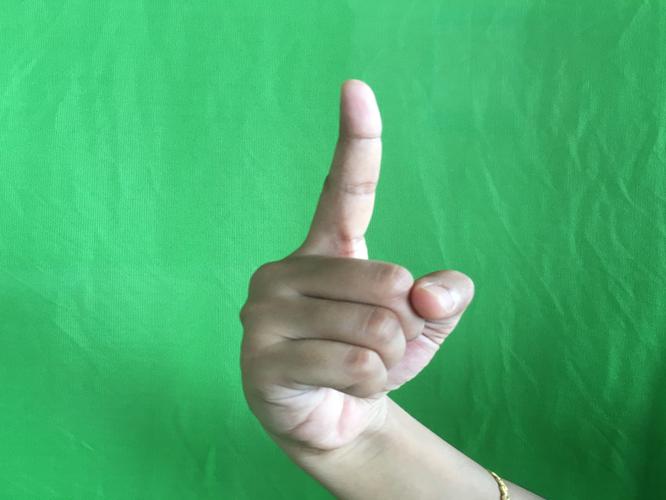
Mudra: Suchi
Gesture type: single_hand